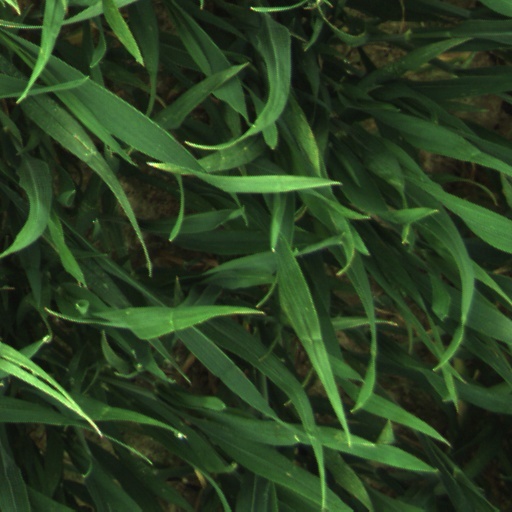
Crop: wheat